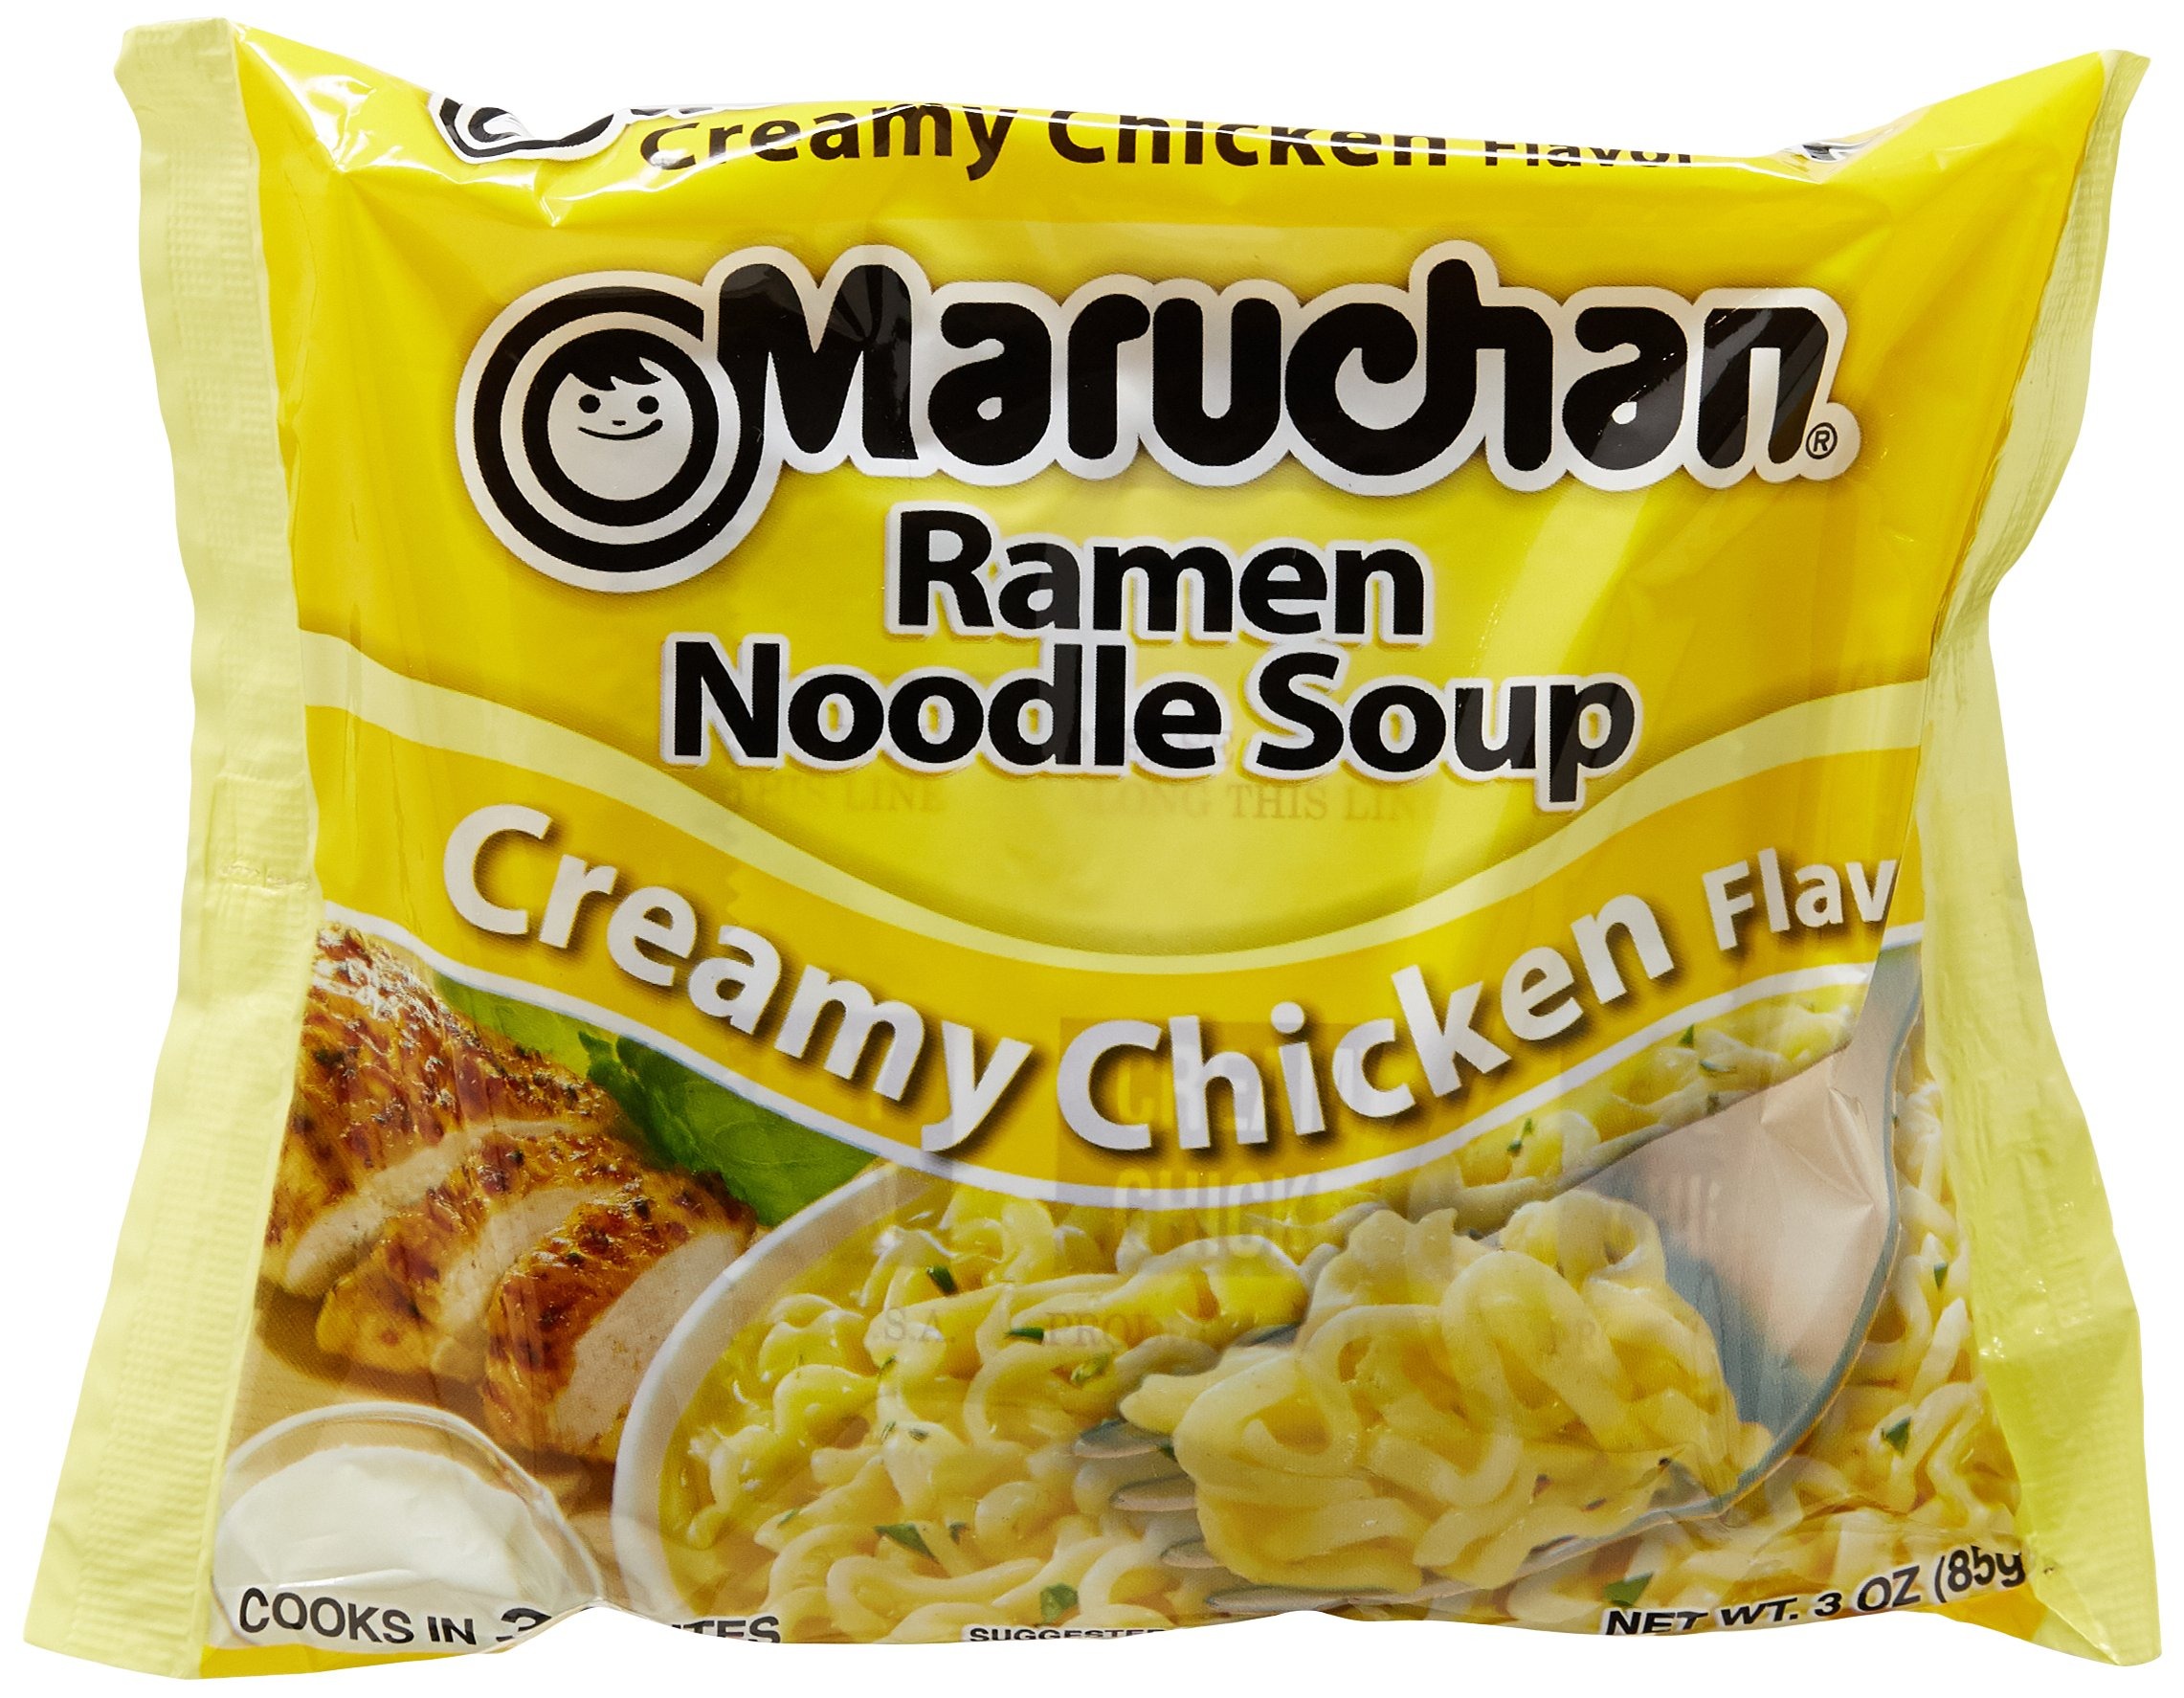
Item Name: Maruchan Creamy Chicken Ramen Noodles, 3 oz
Bullet Point: cooks in 3 minutes
Value: 3.0
Unit: Ounce

Price: 0.33